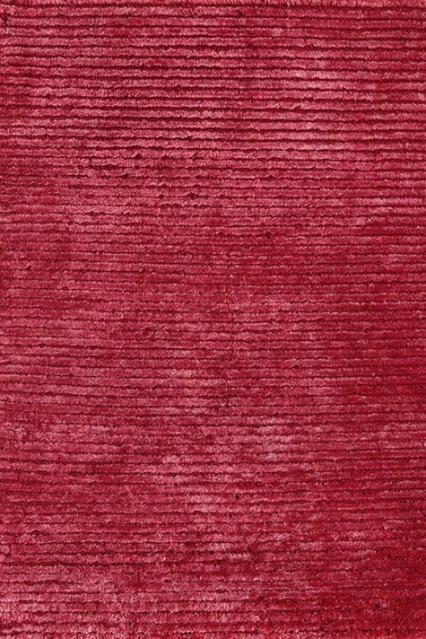
Texture: grooved